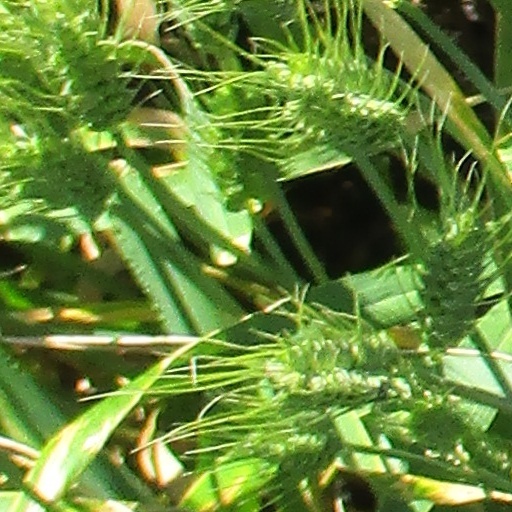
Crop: wheat